Kennaway baronets

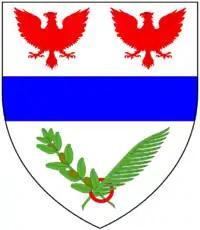
Arms of Kennaway: "Argent, a fess azure between two eagles displayed in chief gules and in base through an annulet of the third a slip of olive and another of palm in saltire proper"

The Kennaway Baronetcy of Hyderabad in the East Indies, is a title in the Baronetage of Great Britain. It was created on 25 February 1791 for John Kennaway (1758–1836), British Resident at the Court of Nizam Ali Khan, Asaf Jah II, Nizam of Hyderabad, in recognition of his part in the negotiation of the 1790 alliance between the Nizam and the East India Company against Tipoo Sultan. The second Baronet was High Sheriff of Devon in 1866. The third Baronet was a Conservative politician.